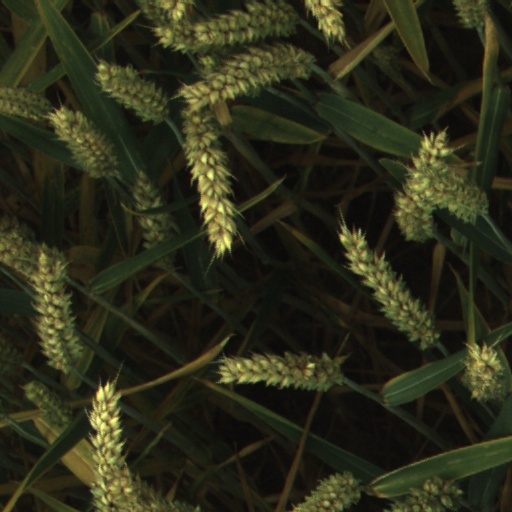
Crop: wheat